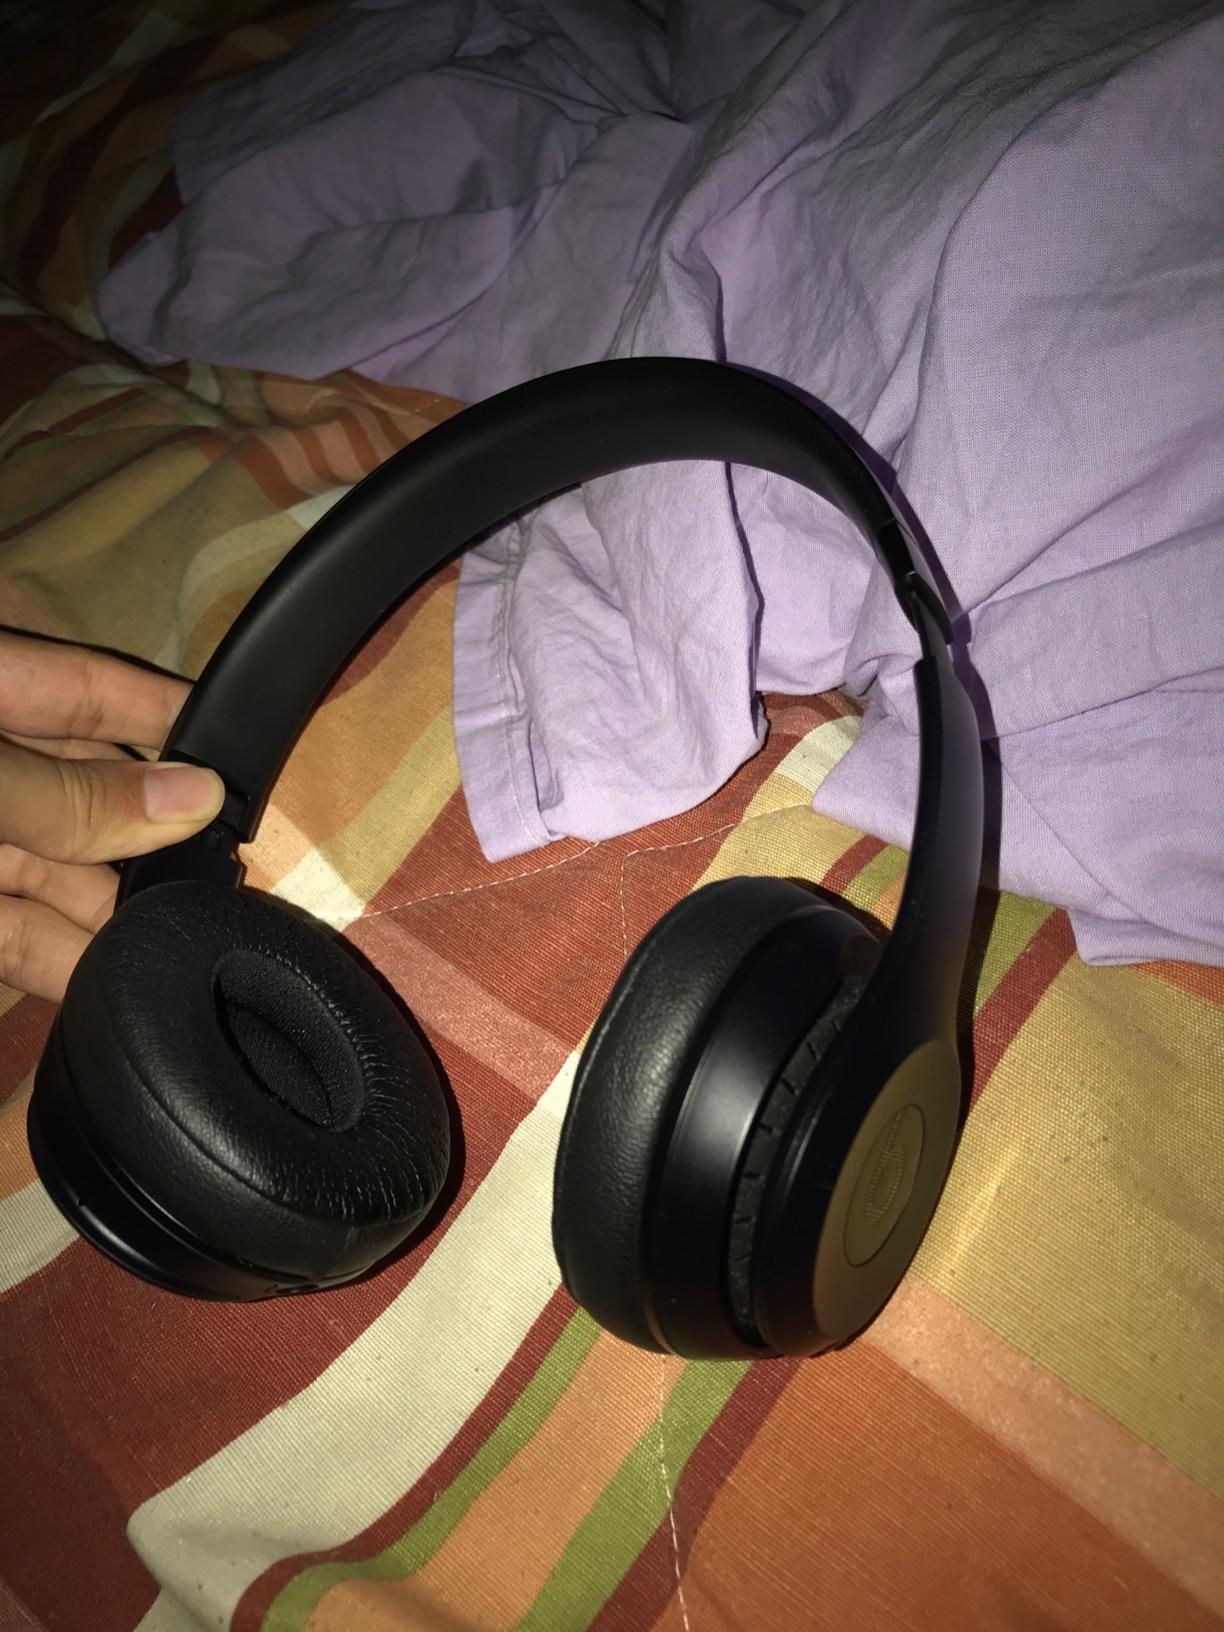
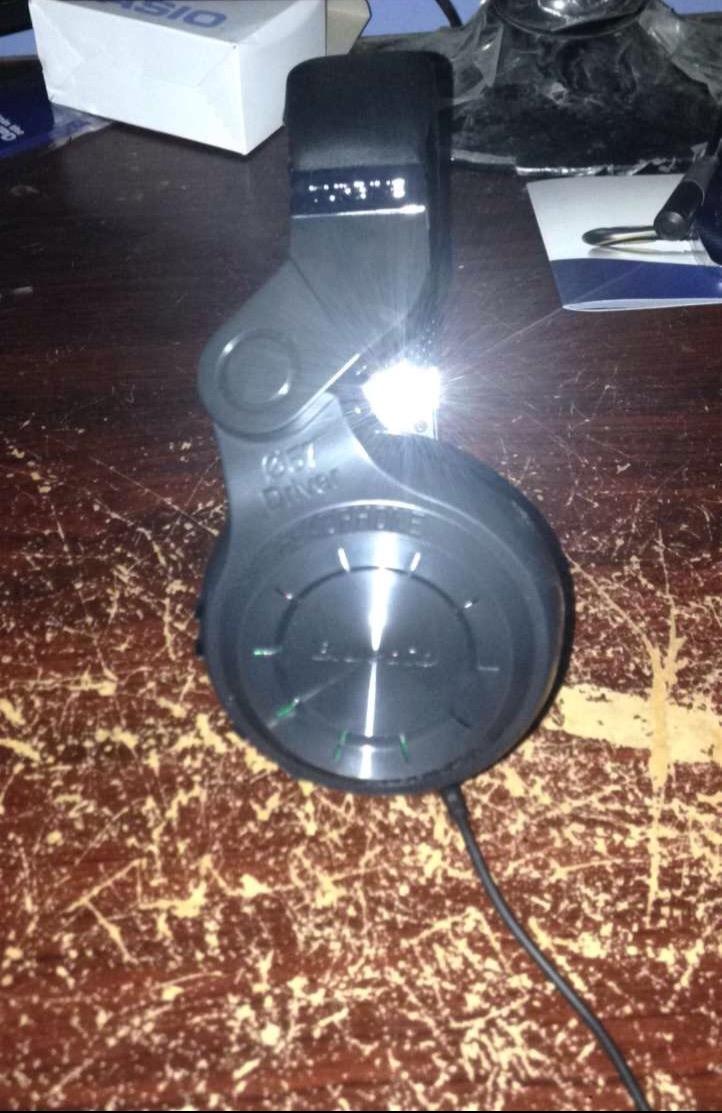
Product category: headphones
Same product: no